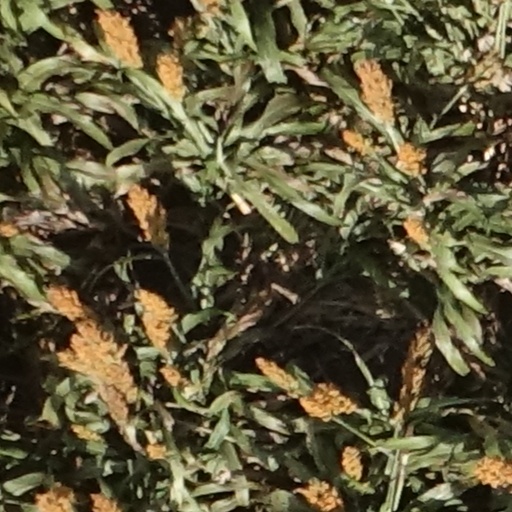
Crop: sorghum